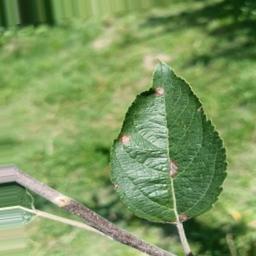
Label: Alternaria